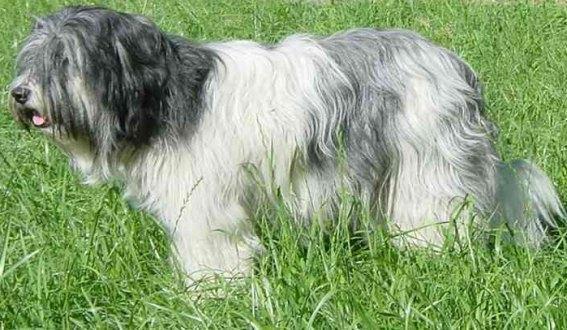
otterhound